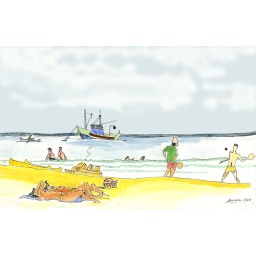
The girls really were that gorgeous, the German couple in the sea really were that red